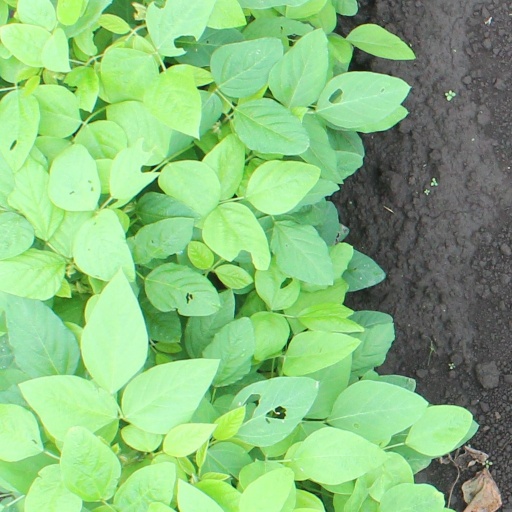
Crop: soybean